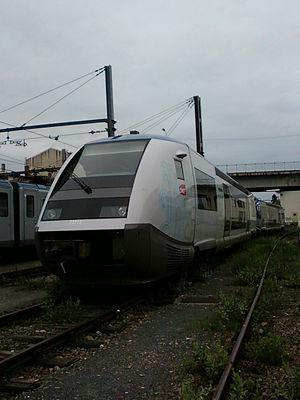
X 73773 au dépôt d'Agen en avril 2011
Les X 73500, sont des autorails mono caisses, surnommés A TER, Baleines bleues, Concombres, Suppos ou Saucisses assurant les TER principalement sur des lignes non électrifiées où ils ont remplacé les X 2800.